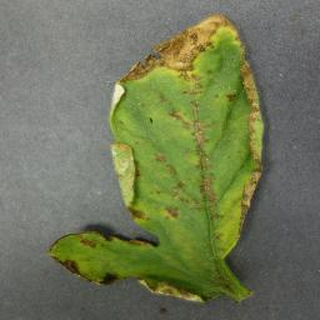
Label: tomato_bacterial_spot